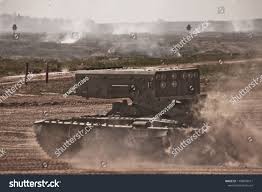
Label: TOS-1